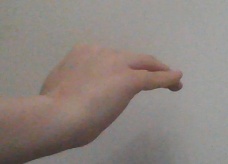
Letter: haa